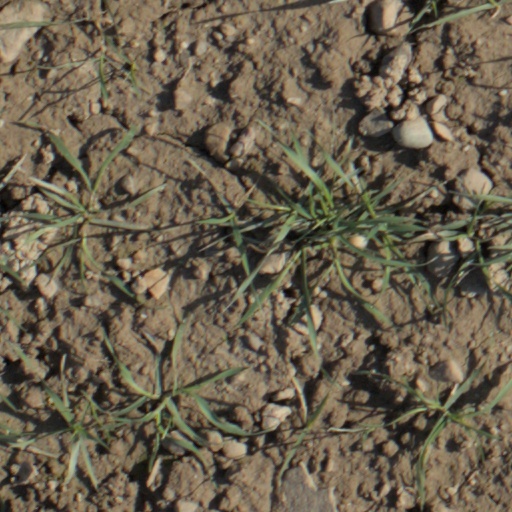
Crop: wheat